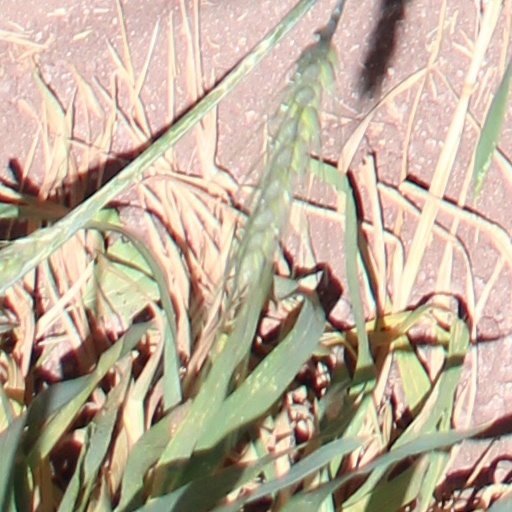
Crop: wheat